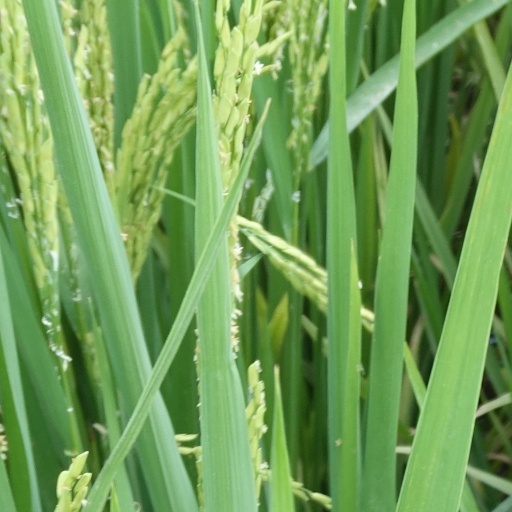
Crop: rice